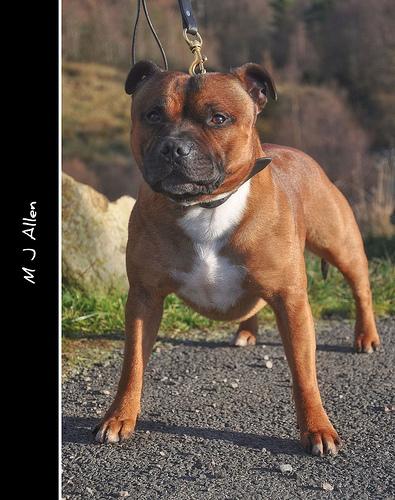
Breed: staffordshire bull terrier